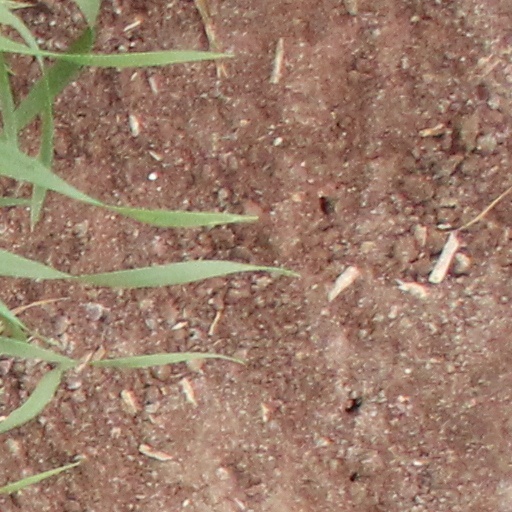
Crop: wheat